Eating disorders and memory

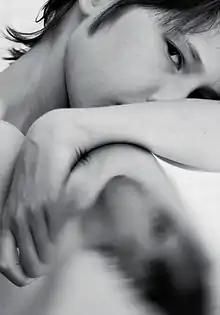
Individuals with eating disorders have been shown to develop negative affect in social situations, and therefore learn to expect others to be unavailable and insensitive to their needs.

A study on the effects of priming combined event-related potential (ERP) and behavioural reactions, and investigated explicit and implicit associations between shape, weight, and self-evaluations. This was done by means of shape/weight related priming sentences and target words. ERP, reaction times, and subject ratings were collected and priming effects were analyzed. Results showed that there were stronger affective priming effects in patients with AN and BN compared to healthy controls, showing that eating disorder (ED) patients associate shape/weight concerns not only with appearance, but also nonappearance-related self-evaluation domains of interpersonal relationships and also with achievement and performance.